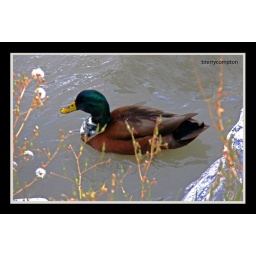
A duck floating in the water at Murray City Park.